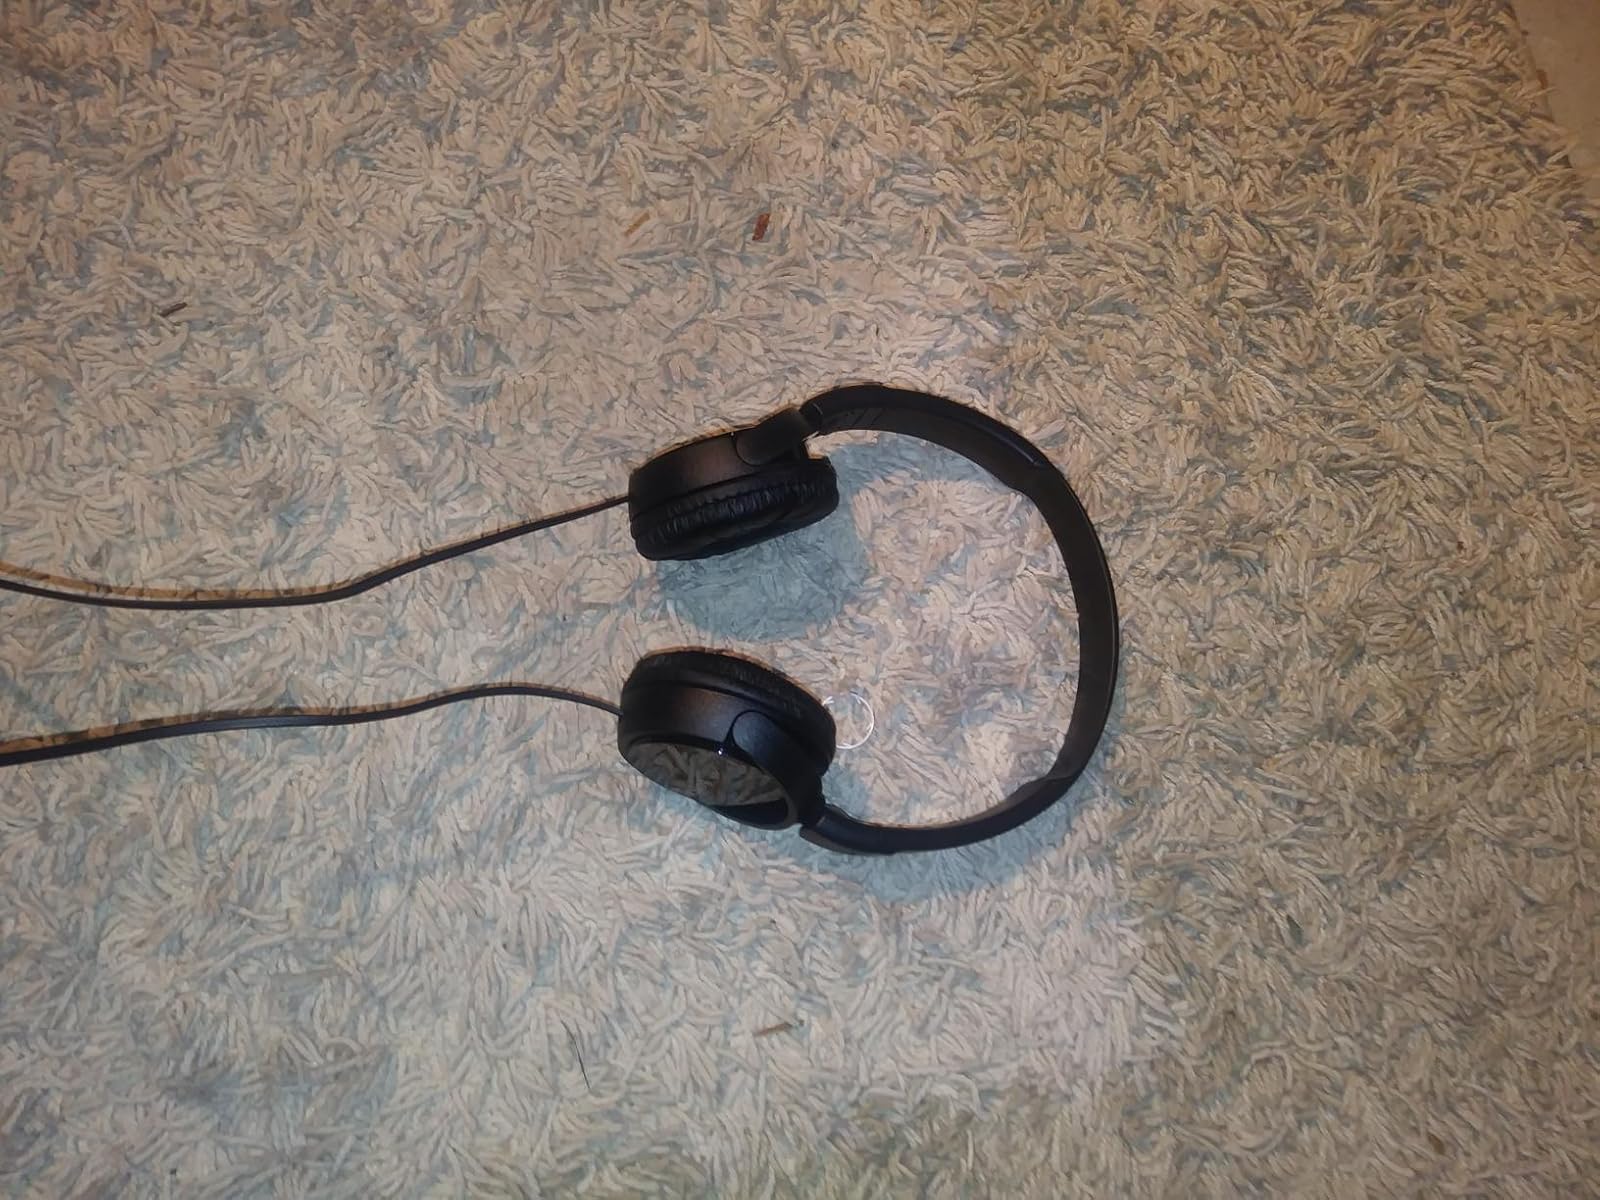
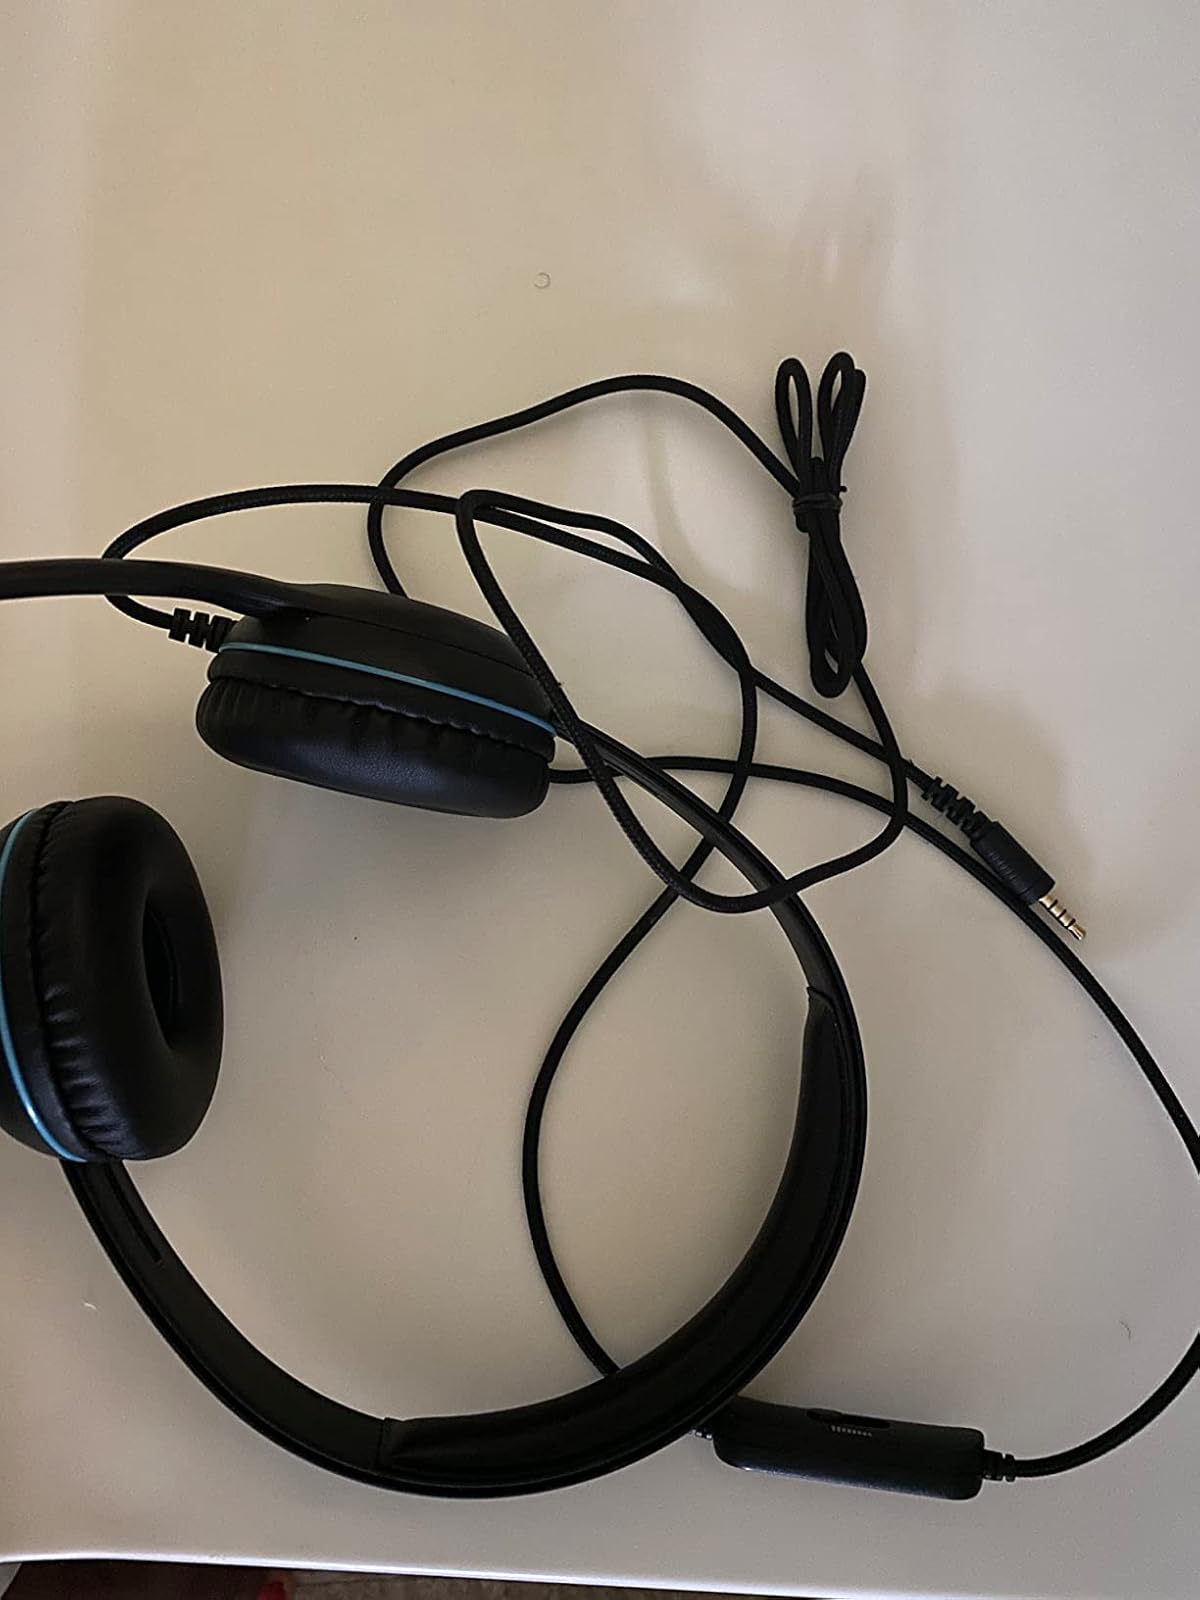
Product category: headphones
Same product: no